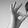
ASL letter: F